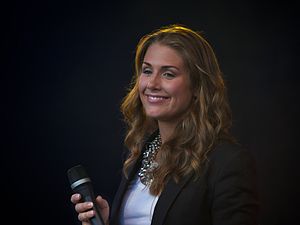
Tone Damli
Tone Damli Aaberge er en popsanger fra Norge. Hun blev berømt, som deltager i den norske udgave af Idols i 2005, hvor hun blev nummer to efter Jorun Stiansen i finalen.